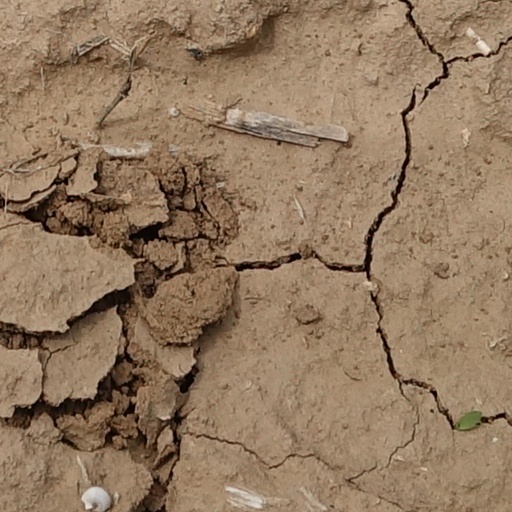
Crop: wheat